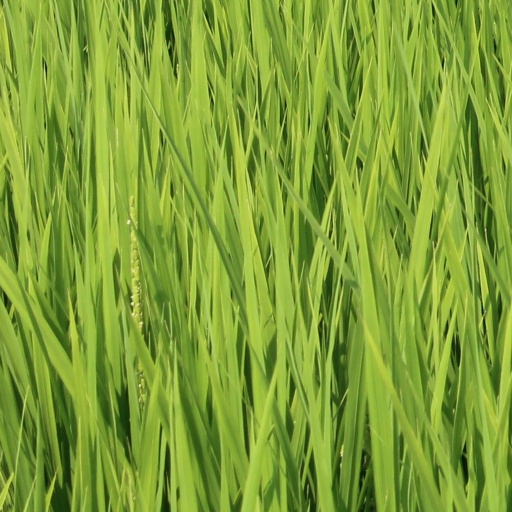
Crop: rice